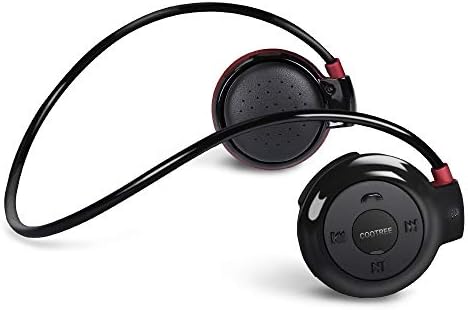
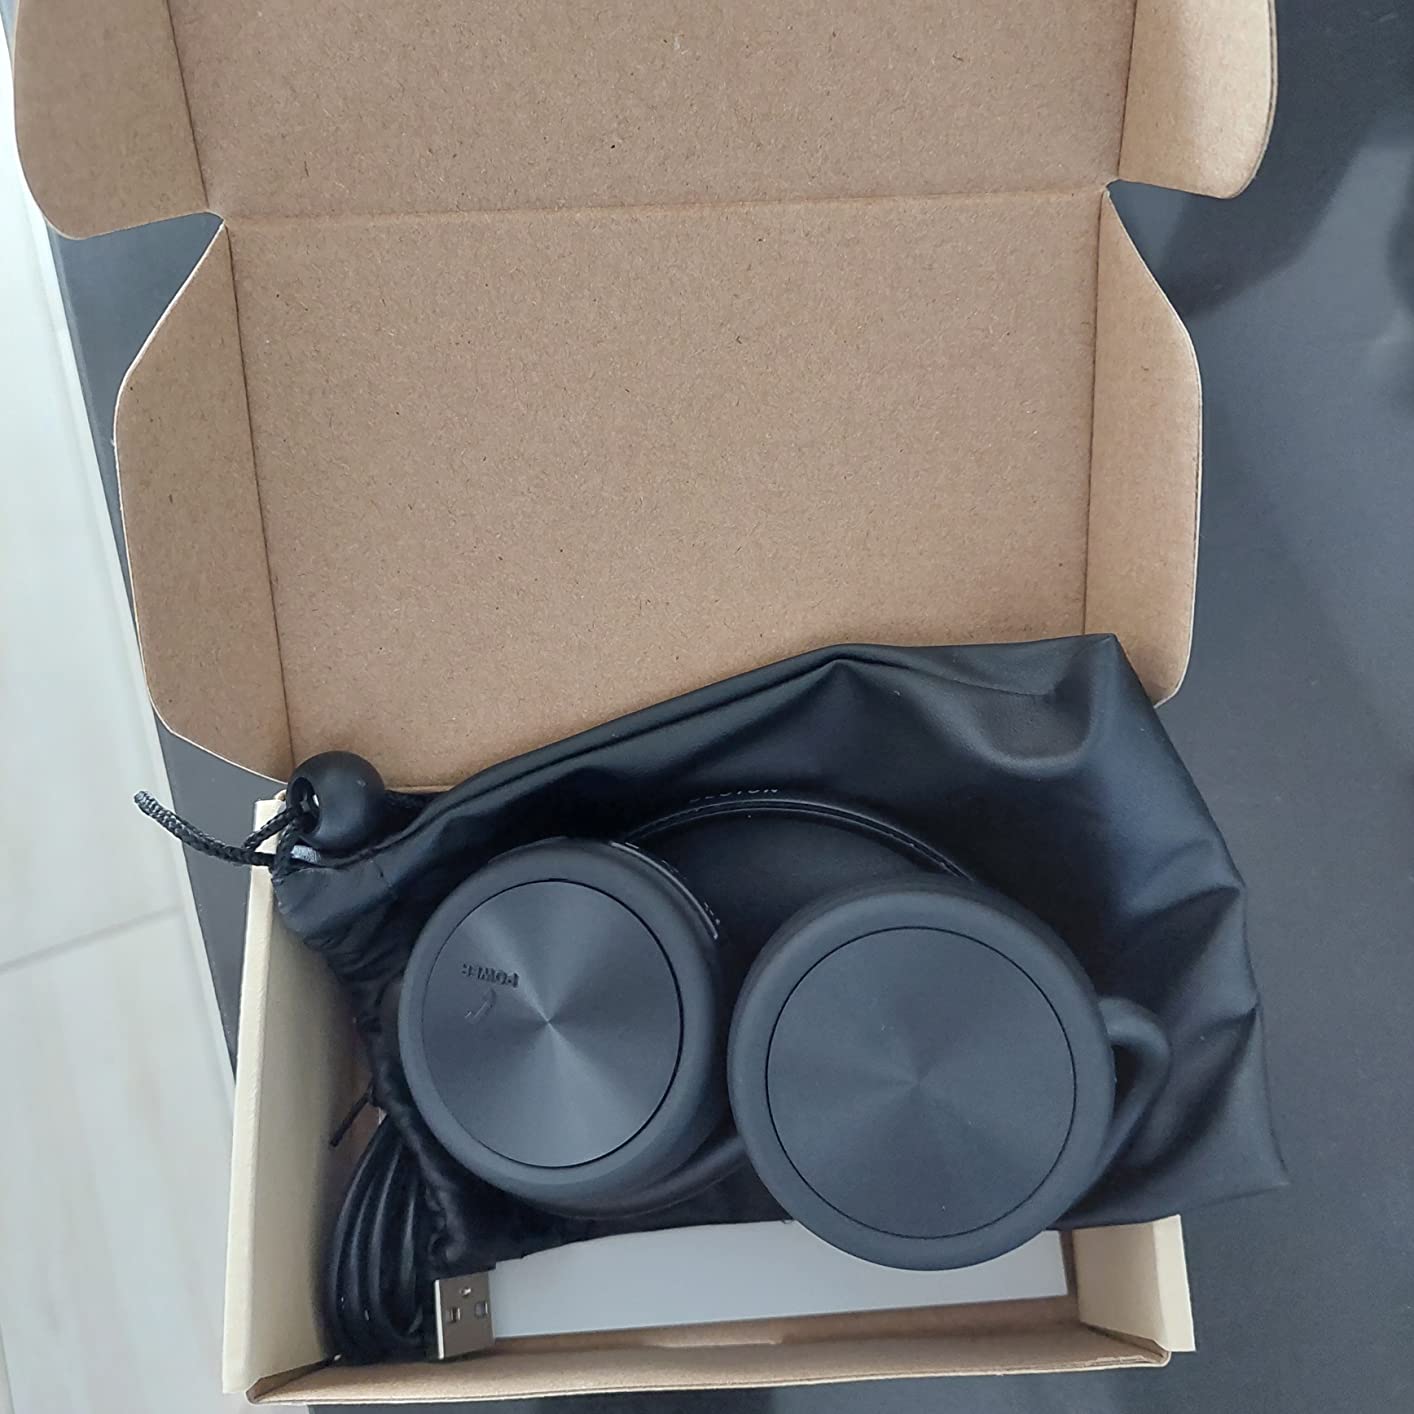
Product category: headphones
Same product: no